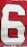
Number: 6